Rutan SkiGull

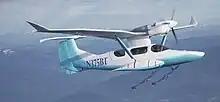
SkiGull on its maiden flight, with the skis extended.

The SkiGull is a two-seat composite/titanium aircraft equipped with retractable ski undercarriage that can have wheels attached for water, snow or land operations, landing on around 400 feet of surface, but with a range to cross oceans. The engine is configured to operate with Swift Fuel, auto or boat fuel. The aircraft is being developed privately.